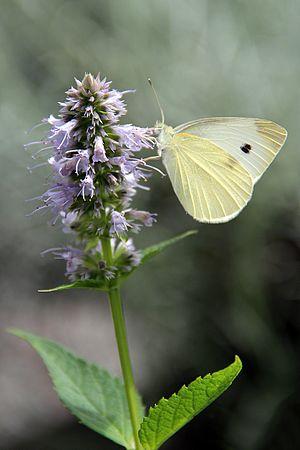
Piéride de la rave (Pieris rapae) butinant une sommité fleurie d'Agastache foeniculum - Havré, Belgique